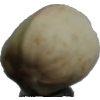
Label: pistachio